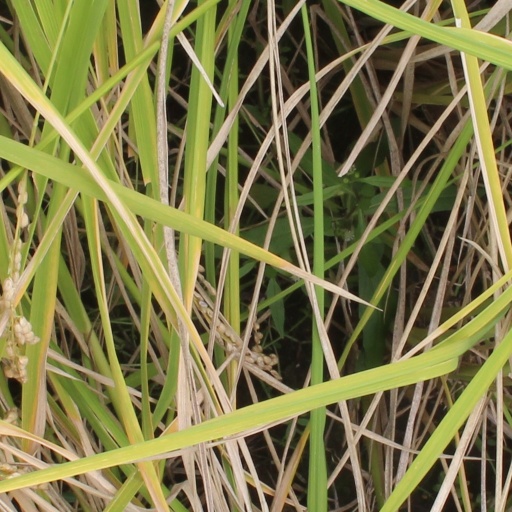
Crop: rice